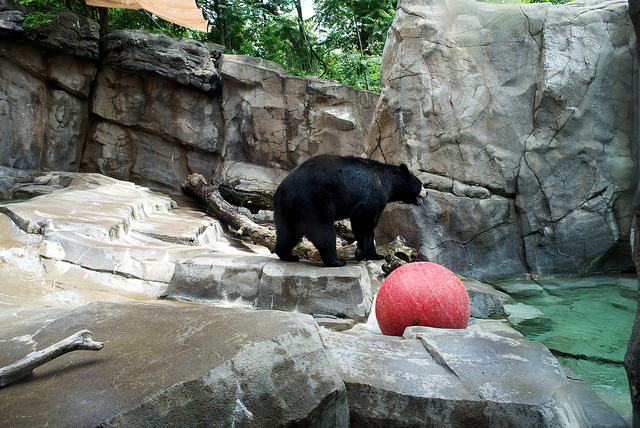
con gấu đen lớn đi dọc theo một số tảng đá